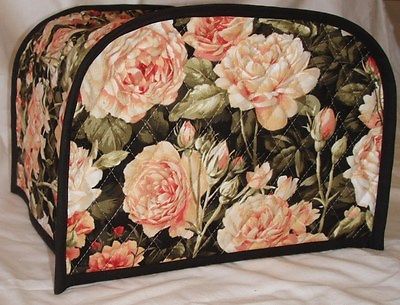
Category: toaster